Emma, Lady Hamilton

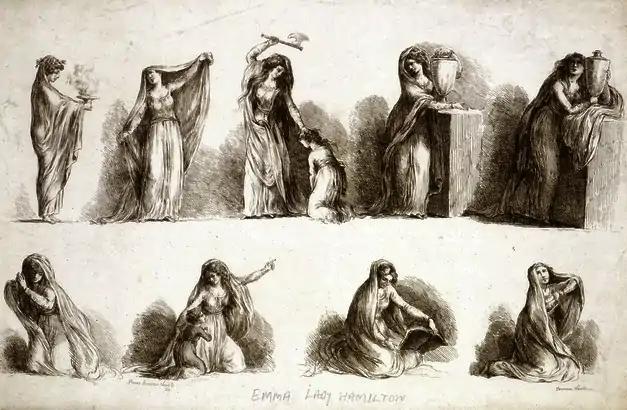
Lady Hamilton made the striking of attitudes into an art form, portraying classical themes such as the Judgement of Paris.

Seeing an opportunity to make some money by taking a cut of sales, Greville sent her to sit for his friend, the painter George Romney, who was looking for a new model and muse. It was then that Emma became the subject of many of Romney's most famous portraits, and soon became London's biggest celebrity. So began Romney's lifelong obsession with her, sketching her nude and clothed in many poses that he later used to create paintings in her absence. Through the popularity of Romney's work and particularly of his striking-looking young model, Emma became well known in society circles, under the name of "Emma Hart". She was witty, intelligent, a quick learner, elegant and, as paintings of her attest, extremely beautiful. Romney was fascinated by her looks and ability to adapt to the ideals of the age. Romney and other artists painted her in many guises, foreshadowing her later "attitudes".